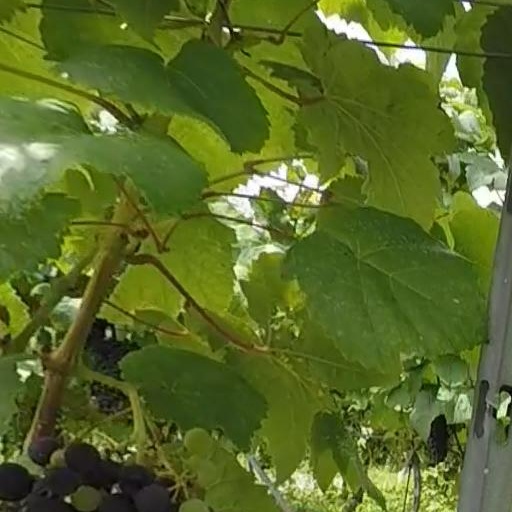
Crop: grape